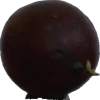
Label: gooseberry